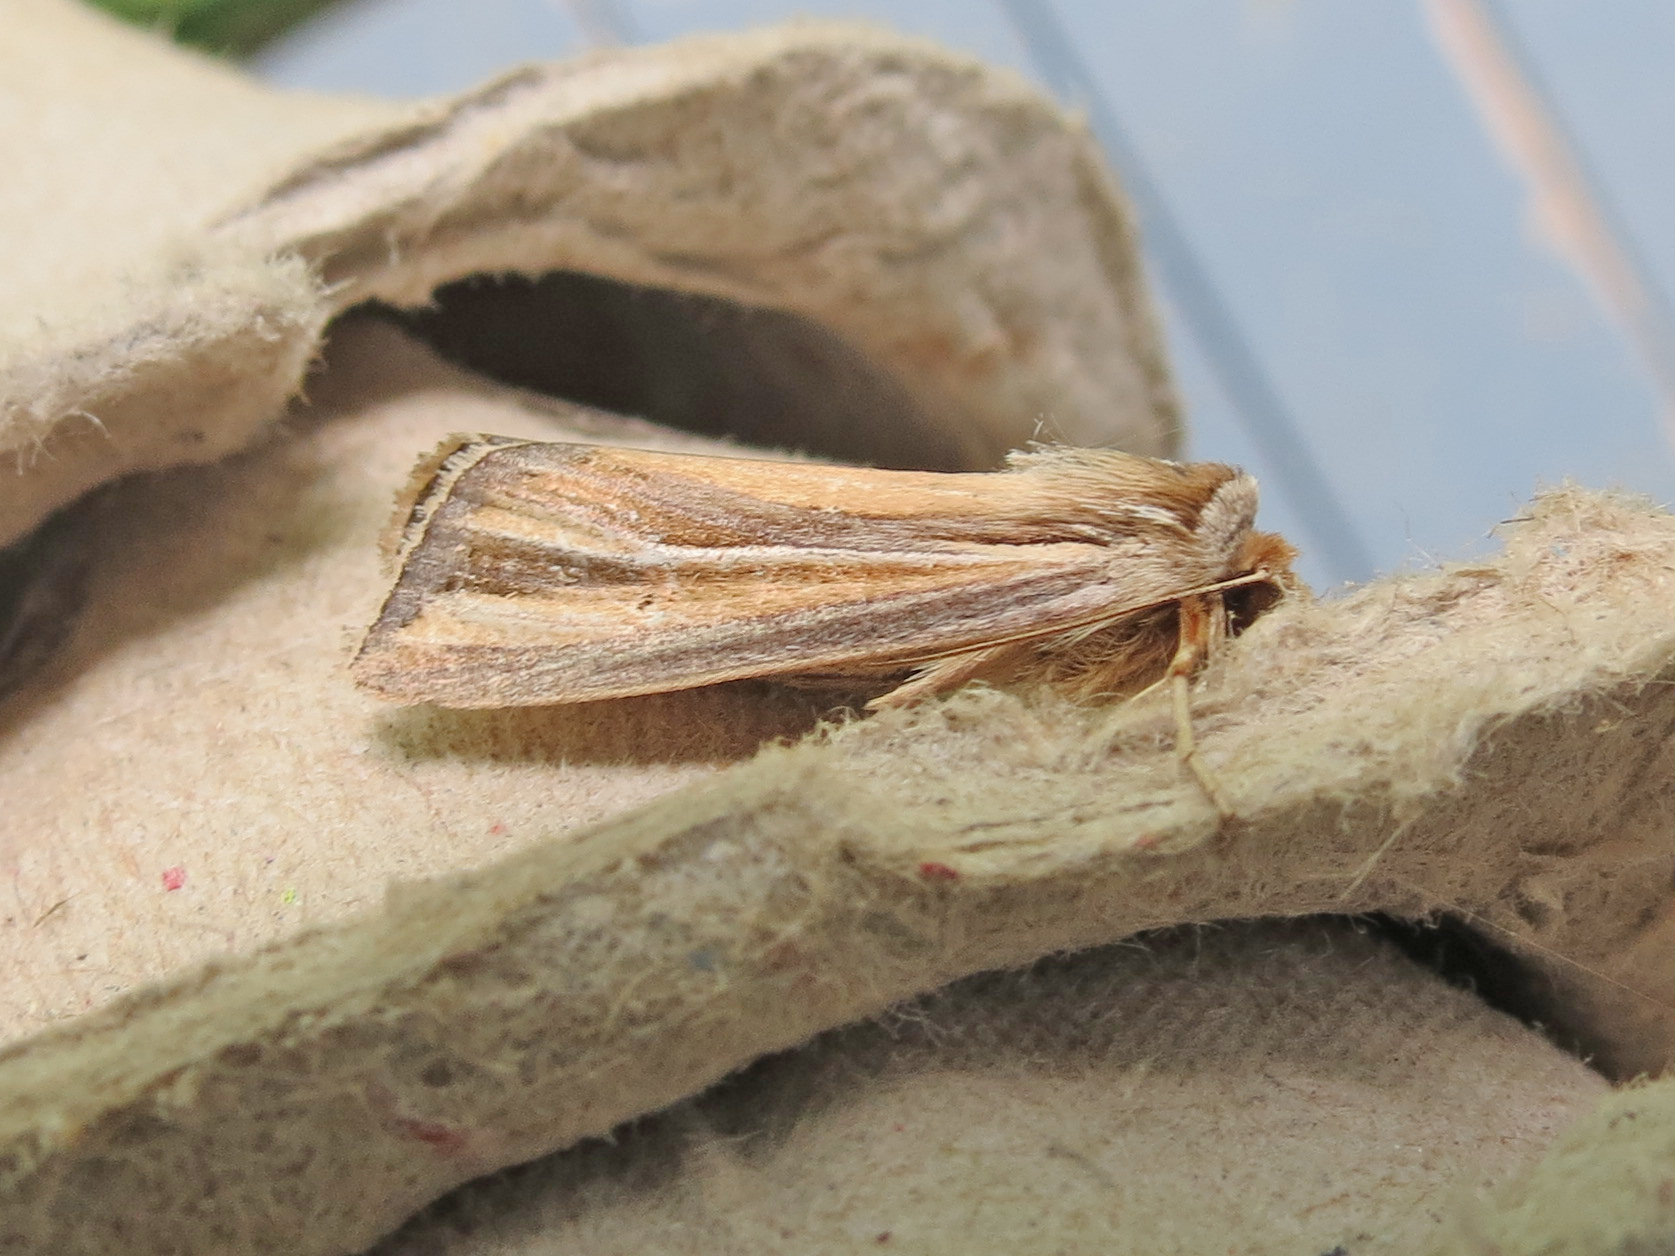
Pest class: wheathead_armyworm_Dargida_diffusa